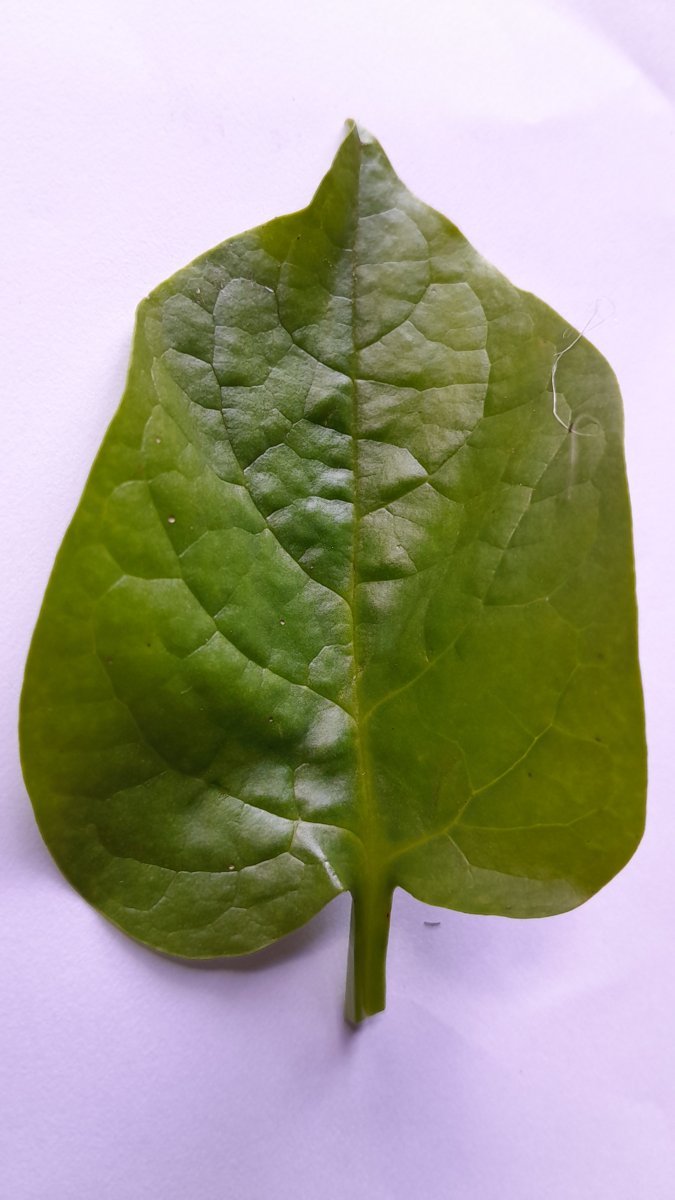
Label: Healthy-Leaf